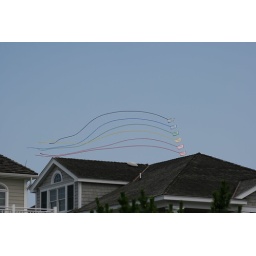
kites over a beach house